The Sontaran Stratagem

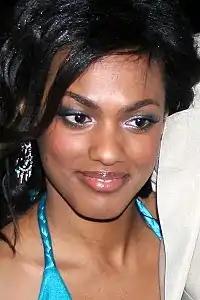
The episode sees the return of Freema Agyeman as Martha Jones.

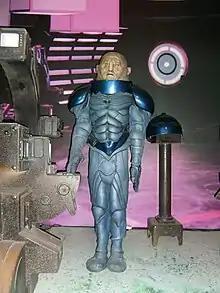
The Sontarans as they appear at the Doctor Who Experience.

The episode features the return of the Sontarans, who last appeared in the 1985 serial "The Two Doctors"; a central appearance by UNIT; and Martha Jones, who had last appeared in "Last of the Time Lords" and made special guest appearances in the "Torchwood" episodes "Reset", "Dead Man Walking", and "A Day in the Death." The brief that executive producer Russell T Davies gave to writer Helen Raynor included the terms "Sontarans", "military", and "Martha's back".